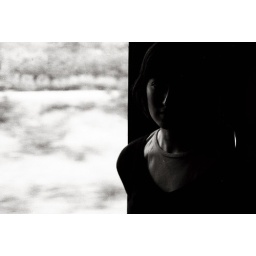
now she is sitting in front of the window at home and missing travelling by train